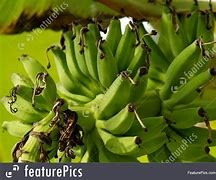
Label: banana